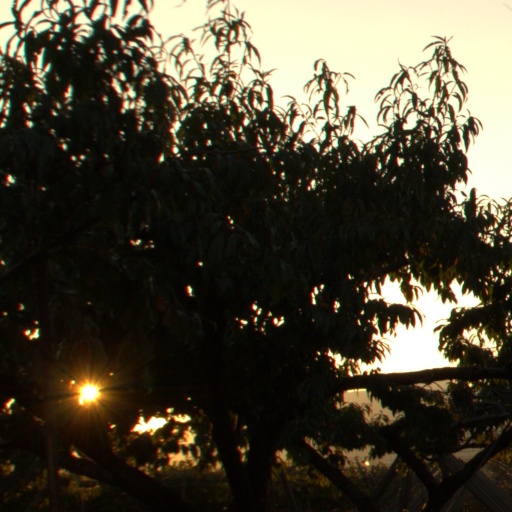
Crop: grape